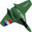
Label: airplane